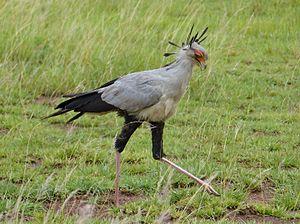
Le Messager sagittaire est le nom officiel donné par la CINFO à l'espèce d'oiseau le plus souvent appelé Secrétaire ou sous la forme ambiguë de Serpentaire. C'est le seul représentant de la famille des Sagittariidae.